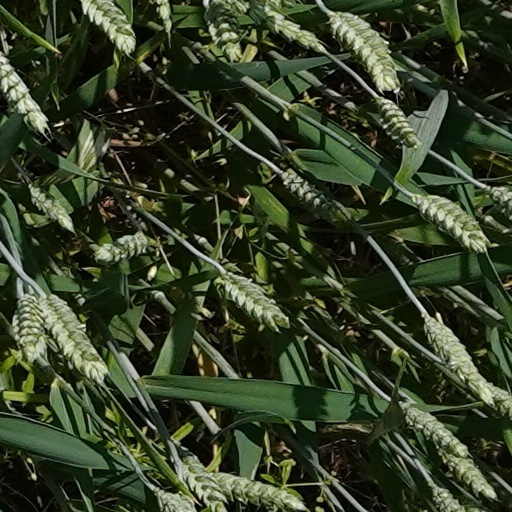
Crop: wheat